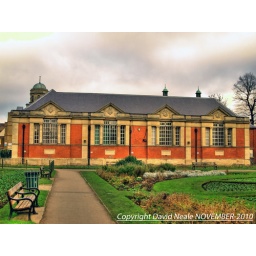
I like this building which is the main library in Dartford town centre taken from Central Park Dartford.